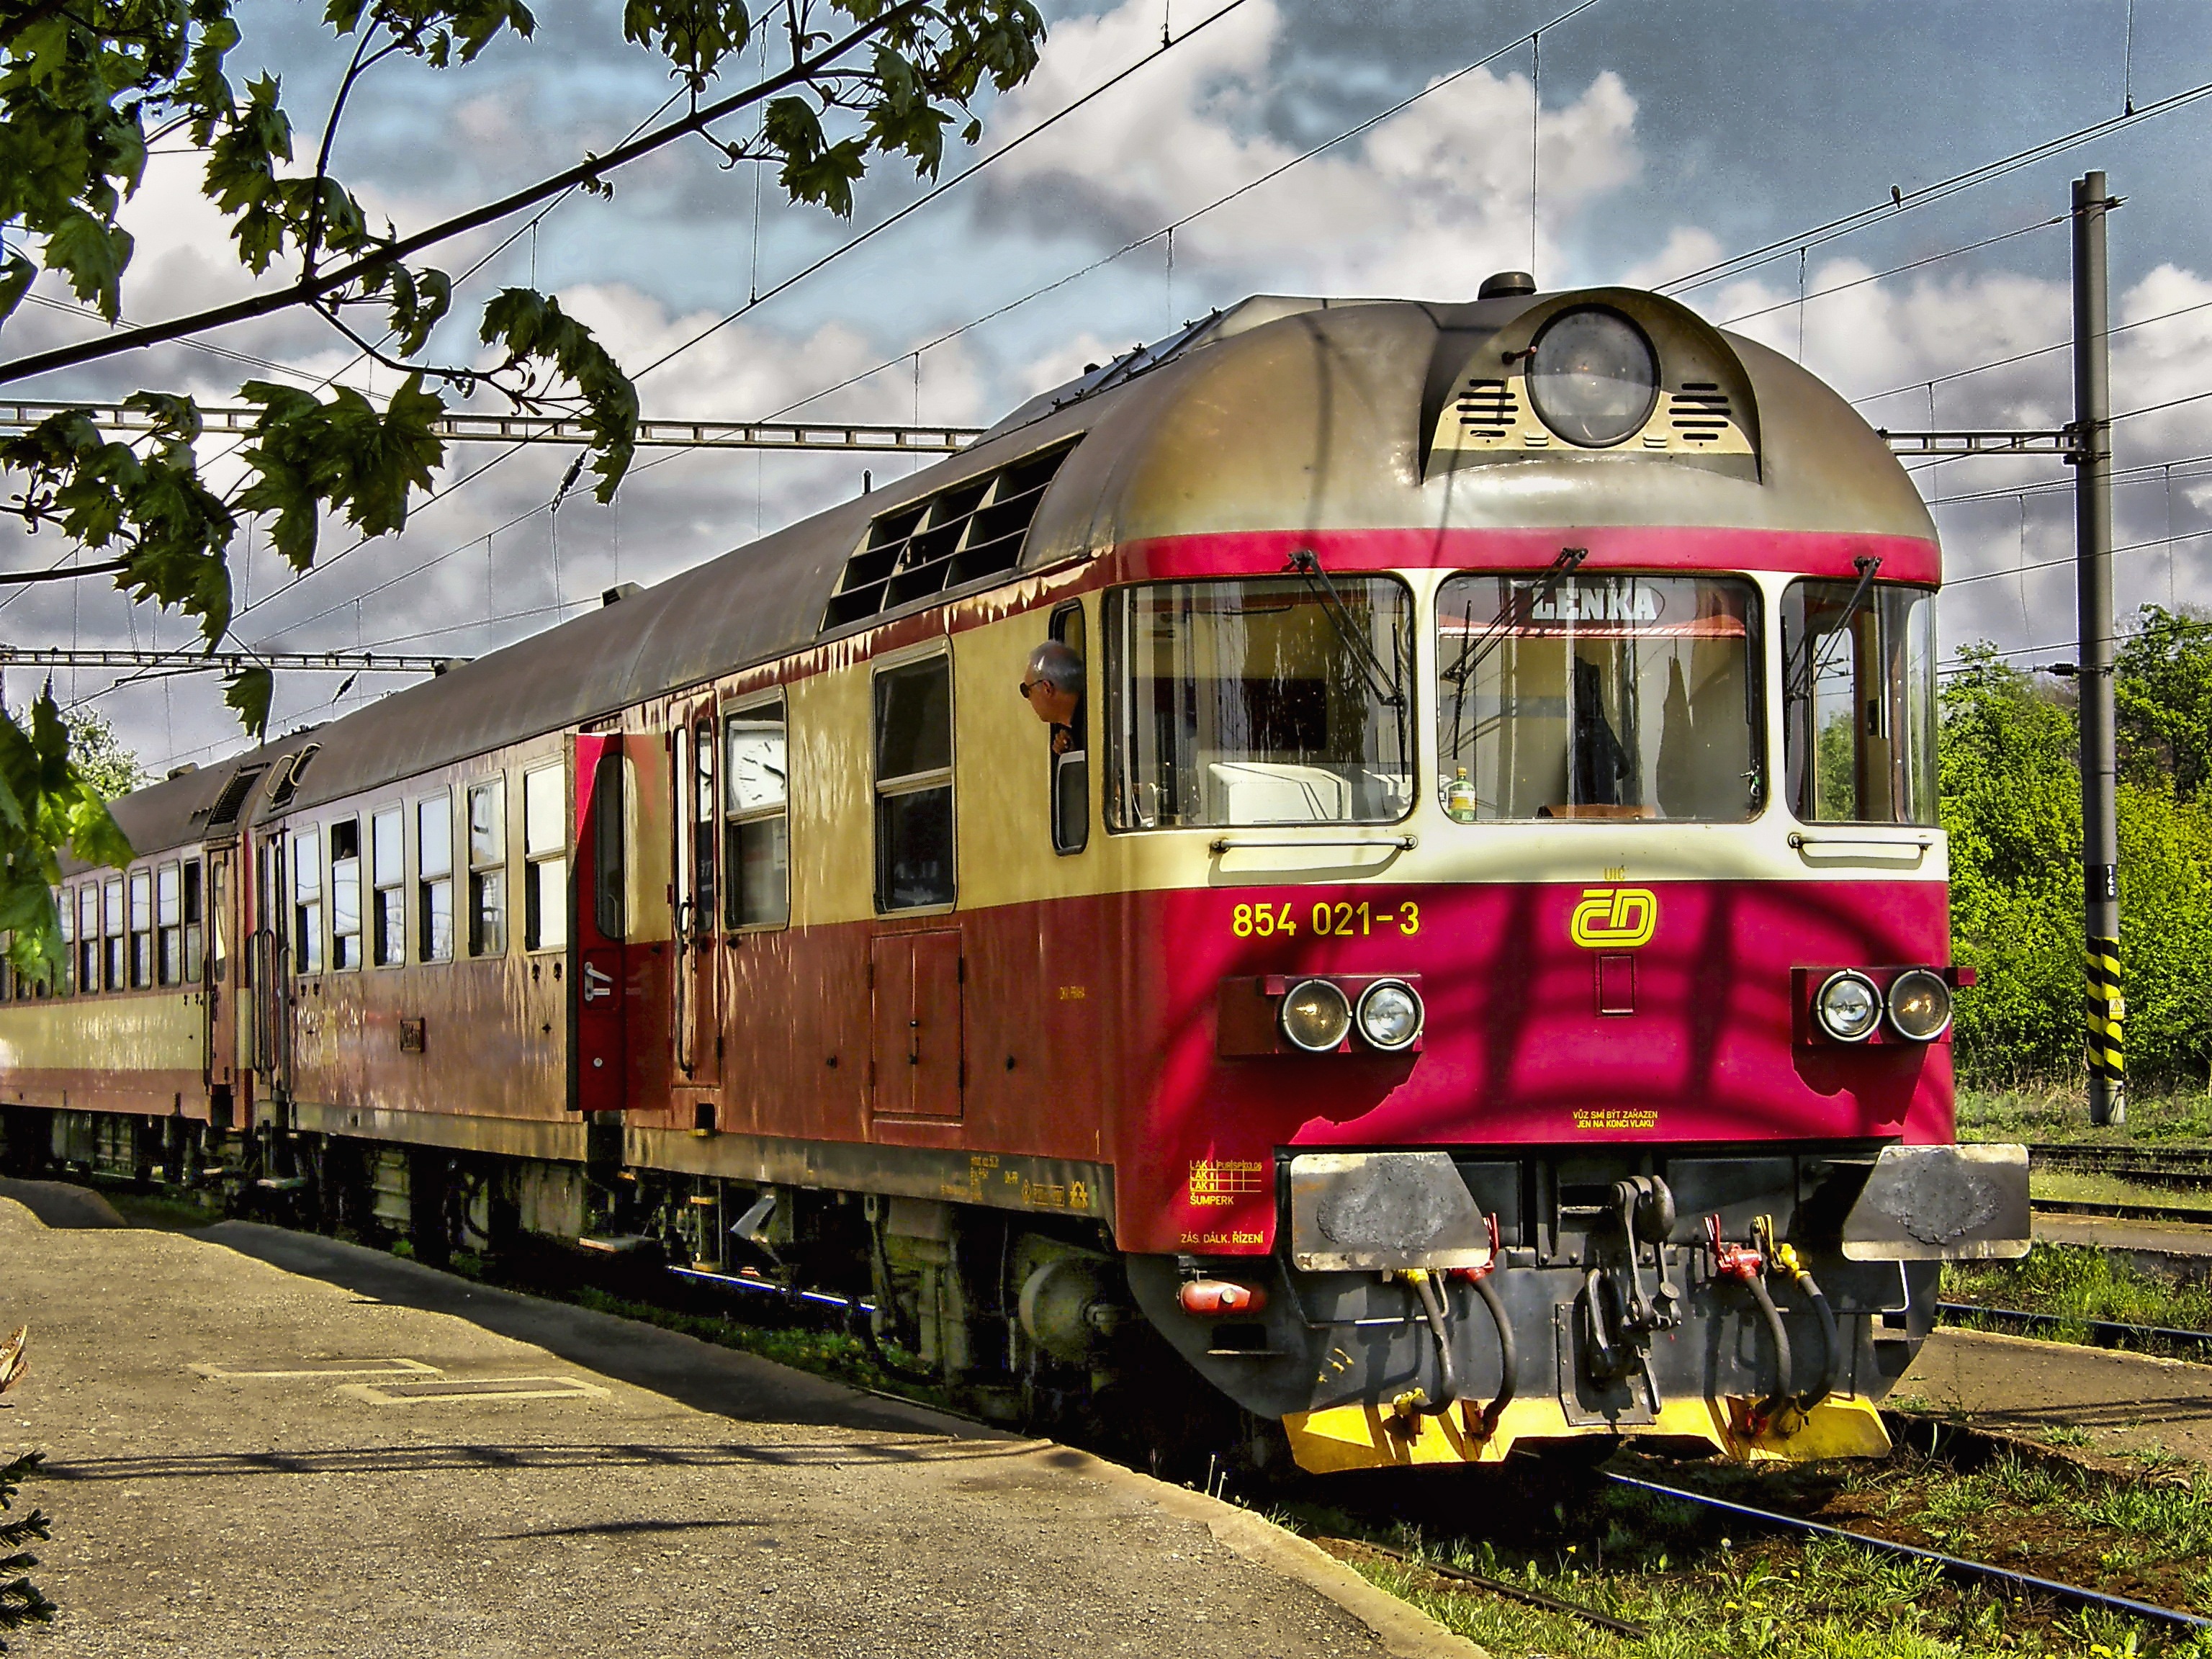
track, train, travel, transport, vehicle, public transport, locomotive, motor, trains, locomotives, reportage, rail transport, personal, land vehicle, rolling stock, metropolitan area, railroad car, passenger car, travelogue